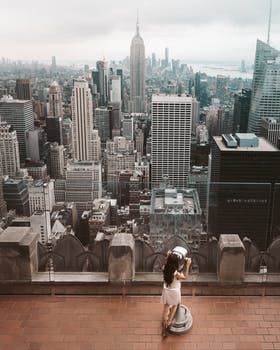
Label: No Watermark